Willard Robertson

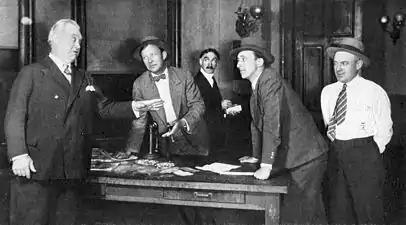
George Barbier, Willard Robertson, Claude Cooper, Allen Jenkins, and William Foran in the original Broadway production of "The Front Page" (1928)

He appeared on Broadway in 16 plays from 1907 to 1930. Robertson played supporting roles in many Hollywood films from 1930 until the year he died, typically portraying men of authority such as doctors, elected officials, military officers, and lawyers. He played Jackie Cooper's stern but loving father in the drama "Skippy" (1931) and its sequel "Sooky" (1931). Robertson also portrayed a flamboyant lawyer in "Remember the Night" (1940) and the straight sheriff in "The Ox-Bow Incident" (1943).